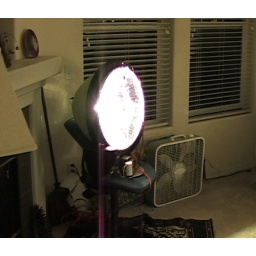
24 inch 400 watt HID searchlight sitting in office chair